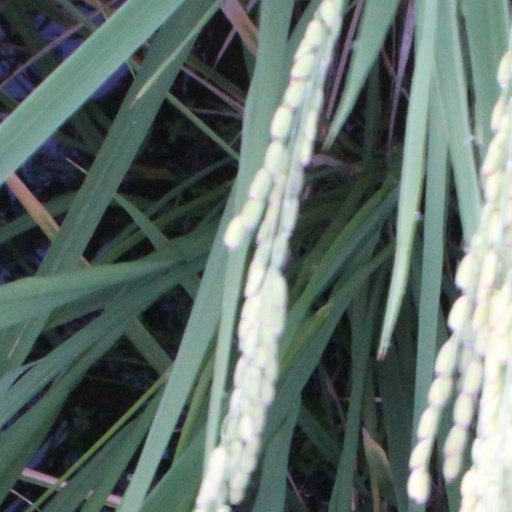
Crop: rice